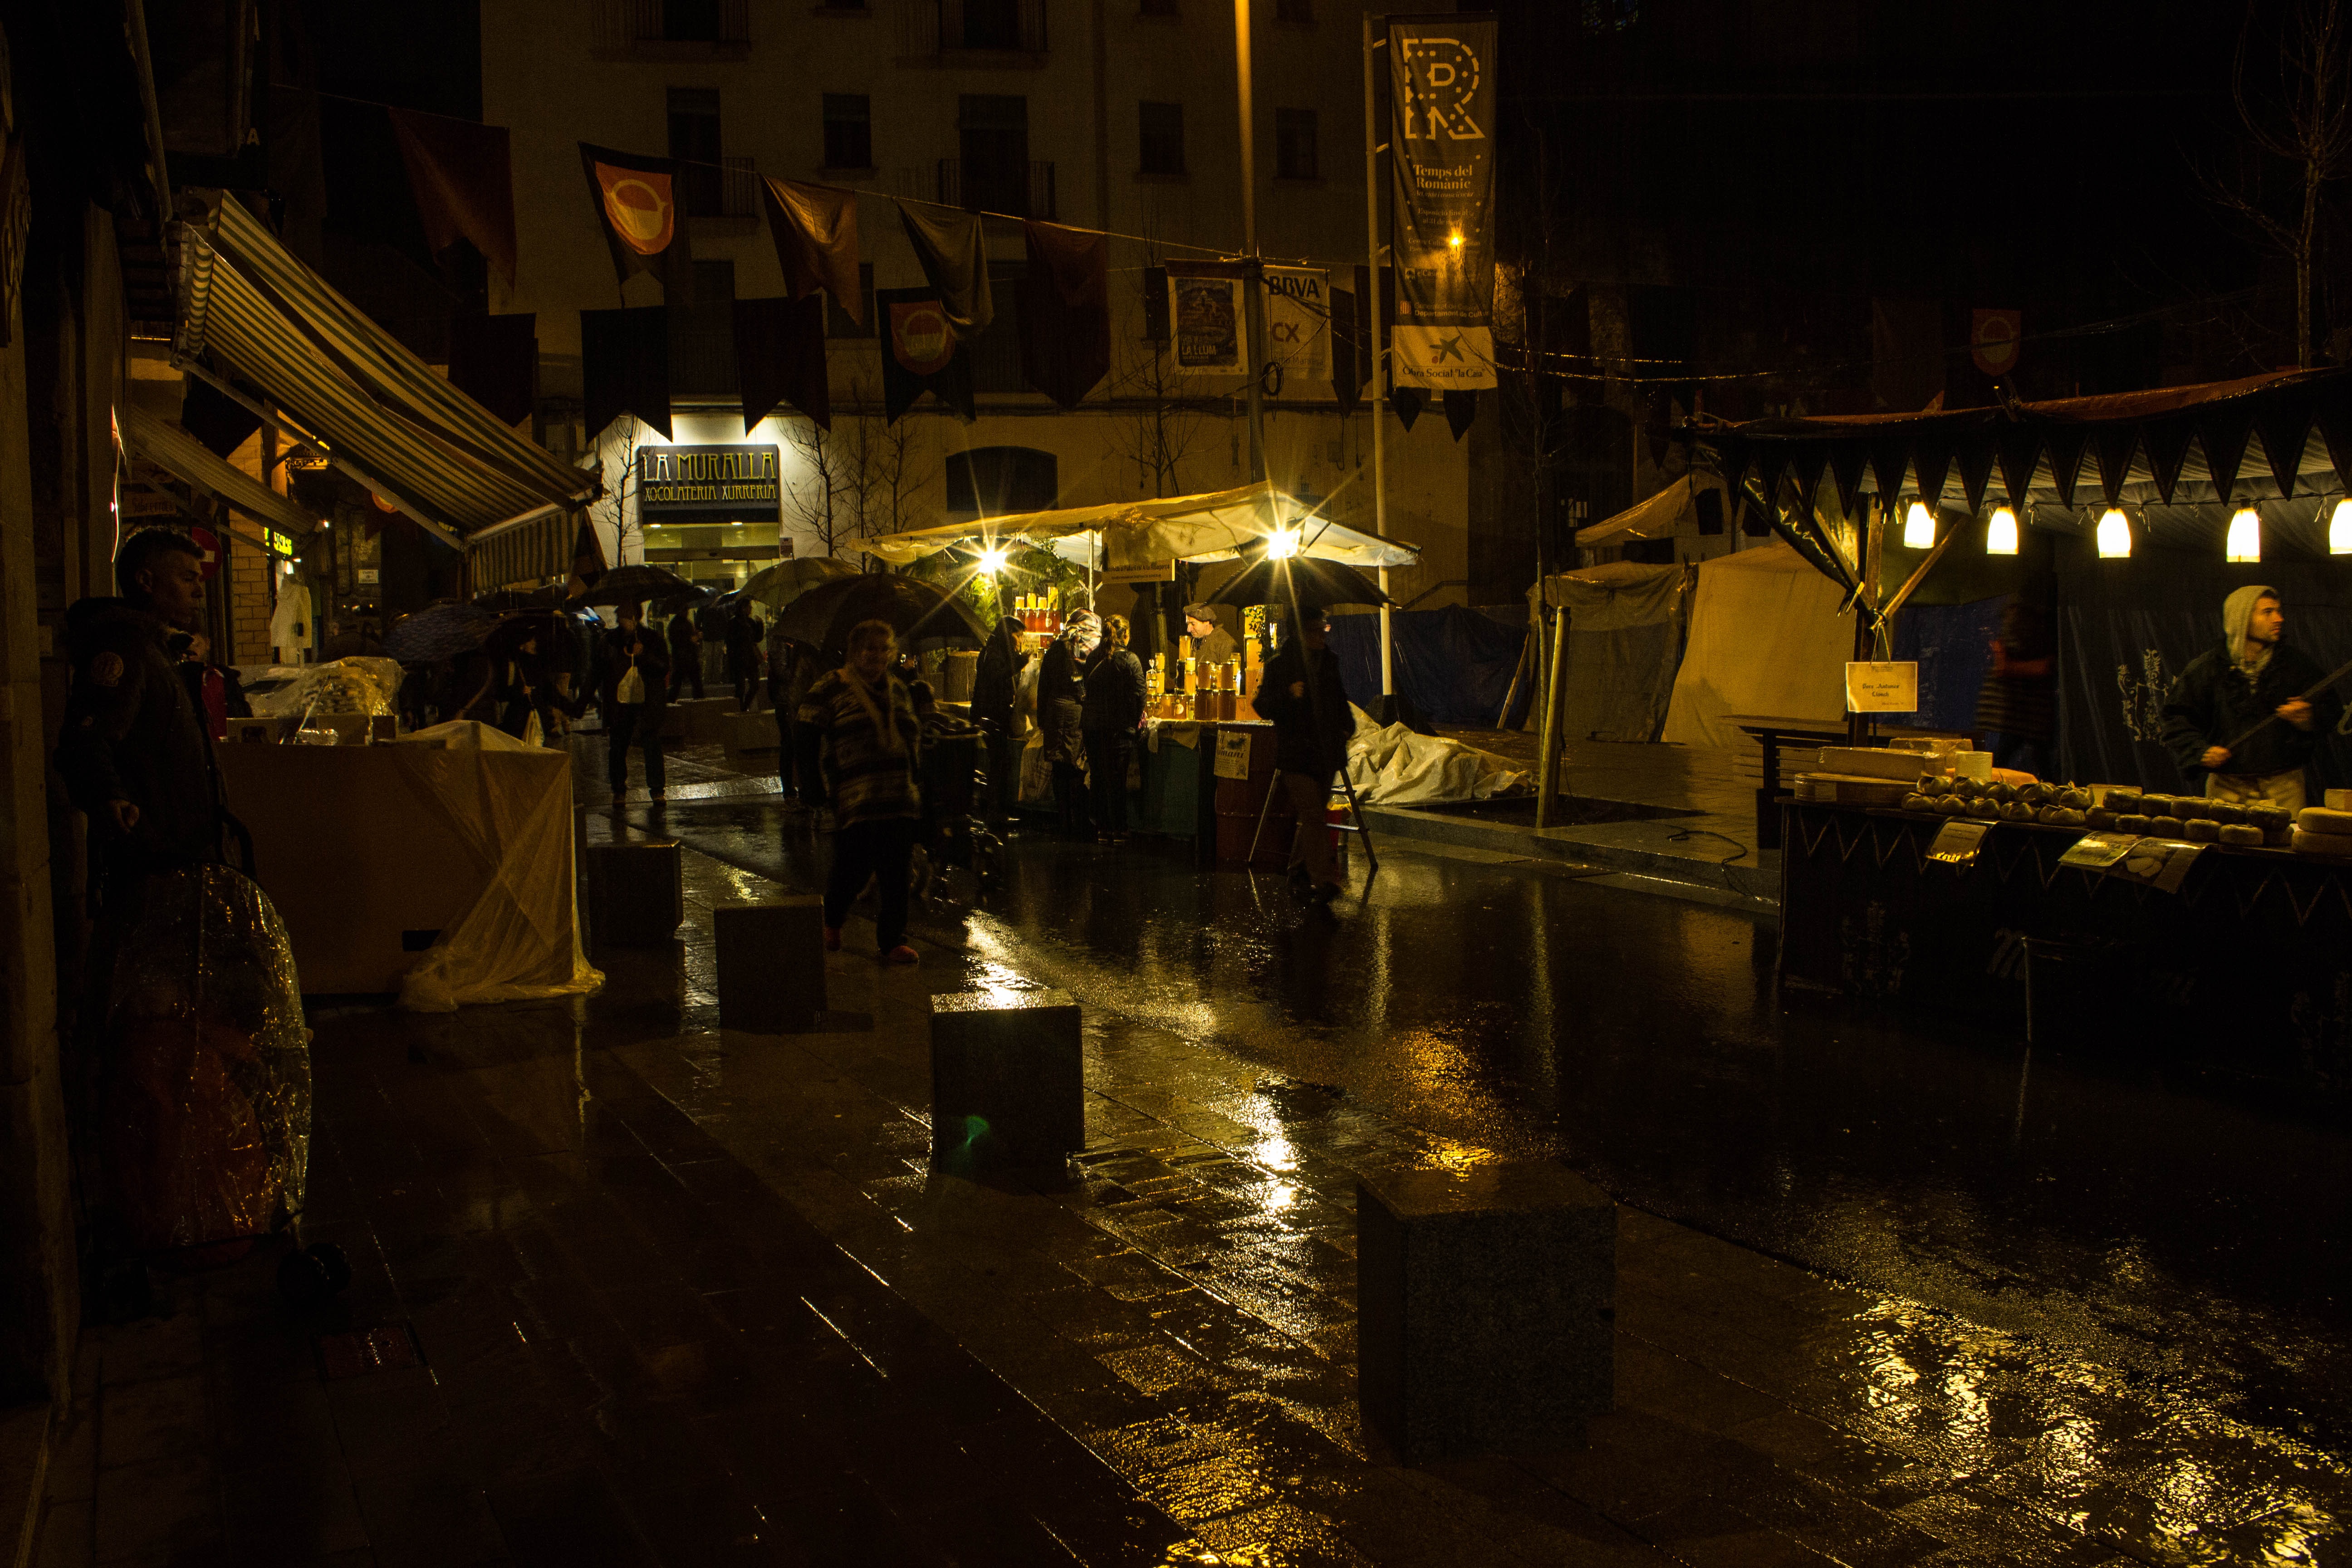
water, light, street, night, rain, time, city, cityscape, evening, reflection, storm, darkness, lighting, outdoors, raining, meteorology, drops of rain, bad weather, drop of rain, urban area, human settlement